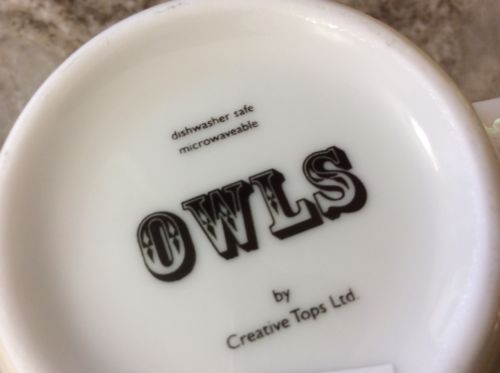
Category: mug